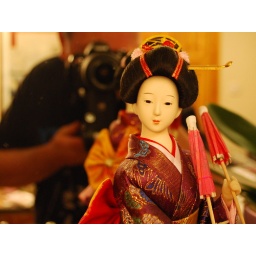
This lady stands on my mantle-piece. As you can tell, there's a mirror over the mantle too.